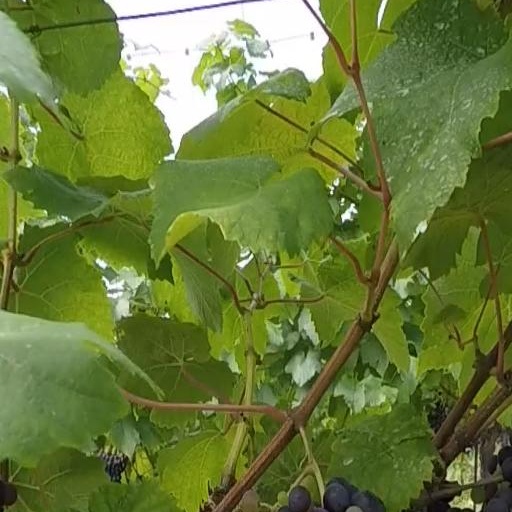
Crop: grape